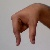
The image shows a hand gesture representing the letter 'Q' in Indian Sign Language.